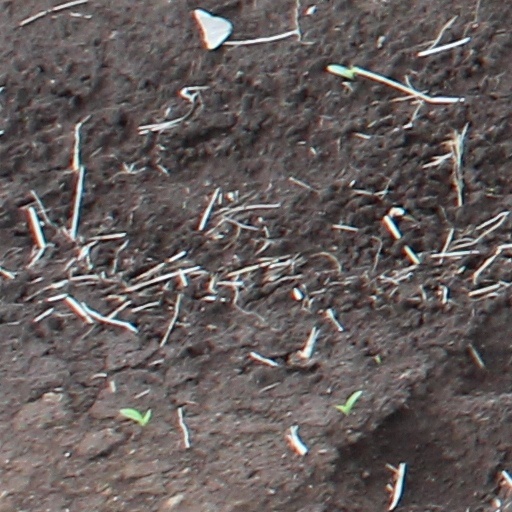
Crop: wheat